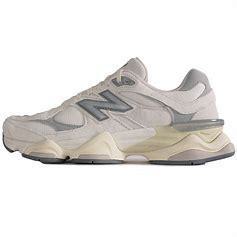
Brand: New
Model: Balance New Balance 9060